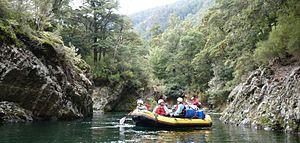
La rivière Mohaka est un cours d’eau situé sur l’Île du Nord de la Nouvelle-Zélande dans la partie est et centrale de la région de Hawke's Bay.